English possessive

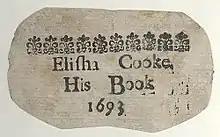
A bookplate of 1693, using "his"

In the Early Modern English of 1580 to 1620 it was sometimes spelled as "his" as a folk etymology, e.g. "St. James his park"; see "his" genitive.